Senozan

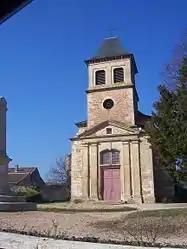
The church in Senozan

Senozan is a commune in the department of Saône-et-Loire in the region of Bourgogne-Franche-Comté in France.